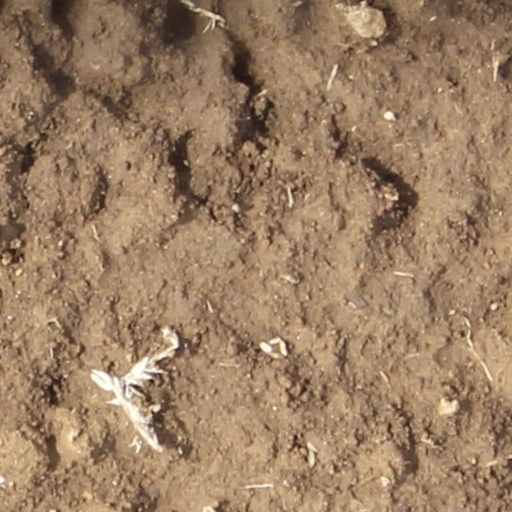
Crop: wheat